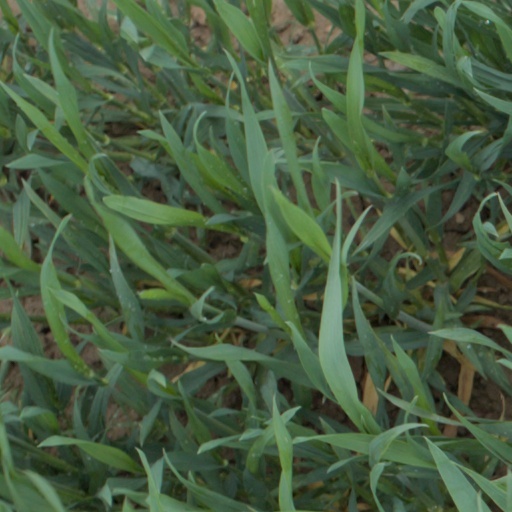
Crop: wheat